Montauk Point land claim

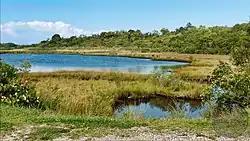
Indian Fields Montauk Big Reed Nature Trail

Pursuant to the enabling act, Chief Wyandank Pharaoh brought a third suit on behalf of the tribe in 1906. The named defendants were: Jane Ann Benson and Mary Benson, the executrices of Arthur Benson's will, John J. Pierrepoint and Henry R. Hoyt, the executors and trustees of Frank Sherman Benson's will, Mary Benson, the Montauk Company, the Montauk Dock and Improvement Company, Alfred W. Hoyt, the Montauk Extension Railroad Company, and the Long Island Rail Road. An area of was named in the third complaint ( of it adjacent to the LIRR).